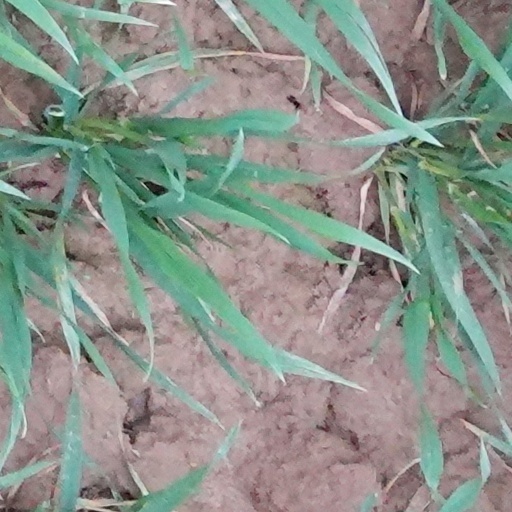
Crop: wheat